St Helier

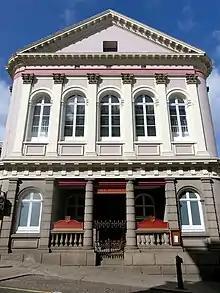
The States Chamber, the island's parliamentary building, is located in St Helier.

By the turn of the century, all the large open spaces around St Helier were mostly developed. Most new buildings involved maximising the density of a plot, joining smaller plots to form larger premises (especially in order to retailize the heart of town). After the First World War, the need for new homes could not be met in the confines of the basin, and with the growth of the motorcar, the roads leading out into the country allowed ribbon development in all directions, along the coast, up over the hills and into neighbouring parishes. In the 1930s, the States constructed the first-ever public housing estate in Jersey at Wellington Park.